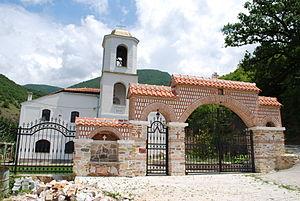
Stentché est un village du nord-ouest de la Macédoine du Nord, situé dans la municipalité de Brvenitsa. Le village comptait 150 habitants en 2002.